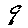
Label: 9